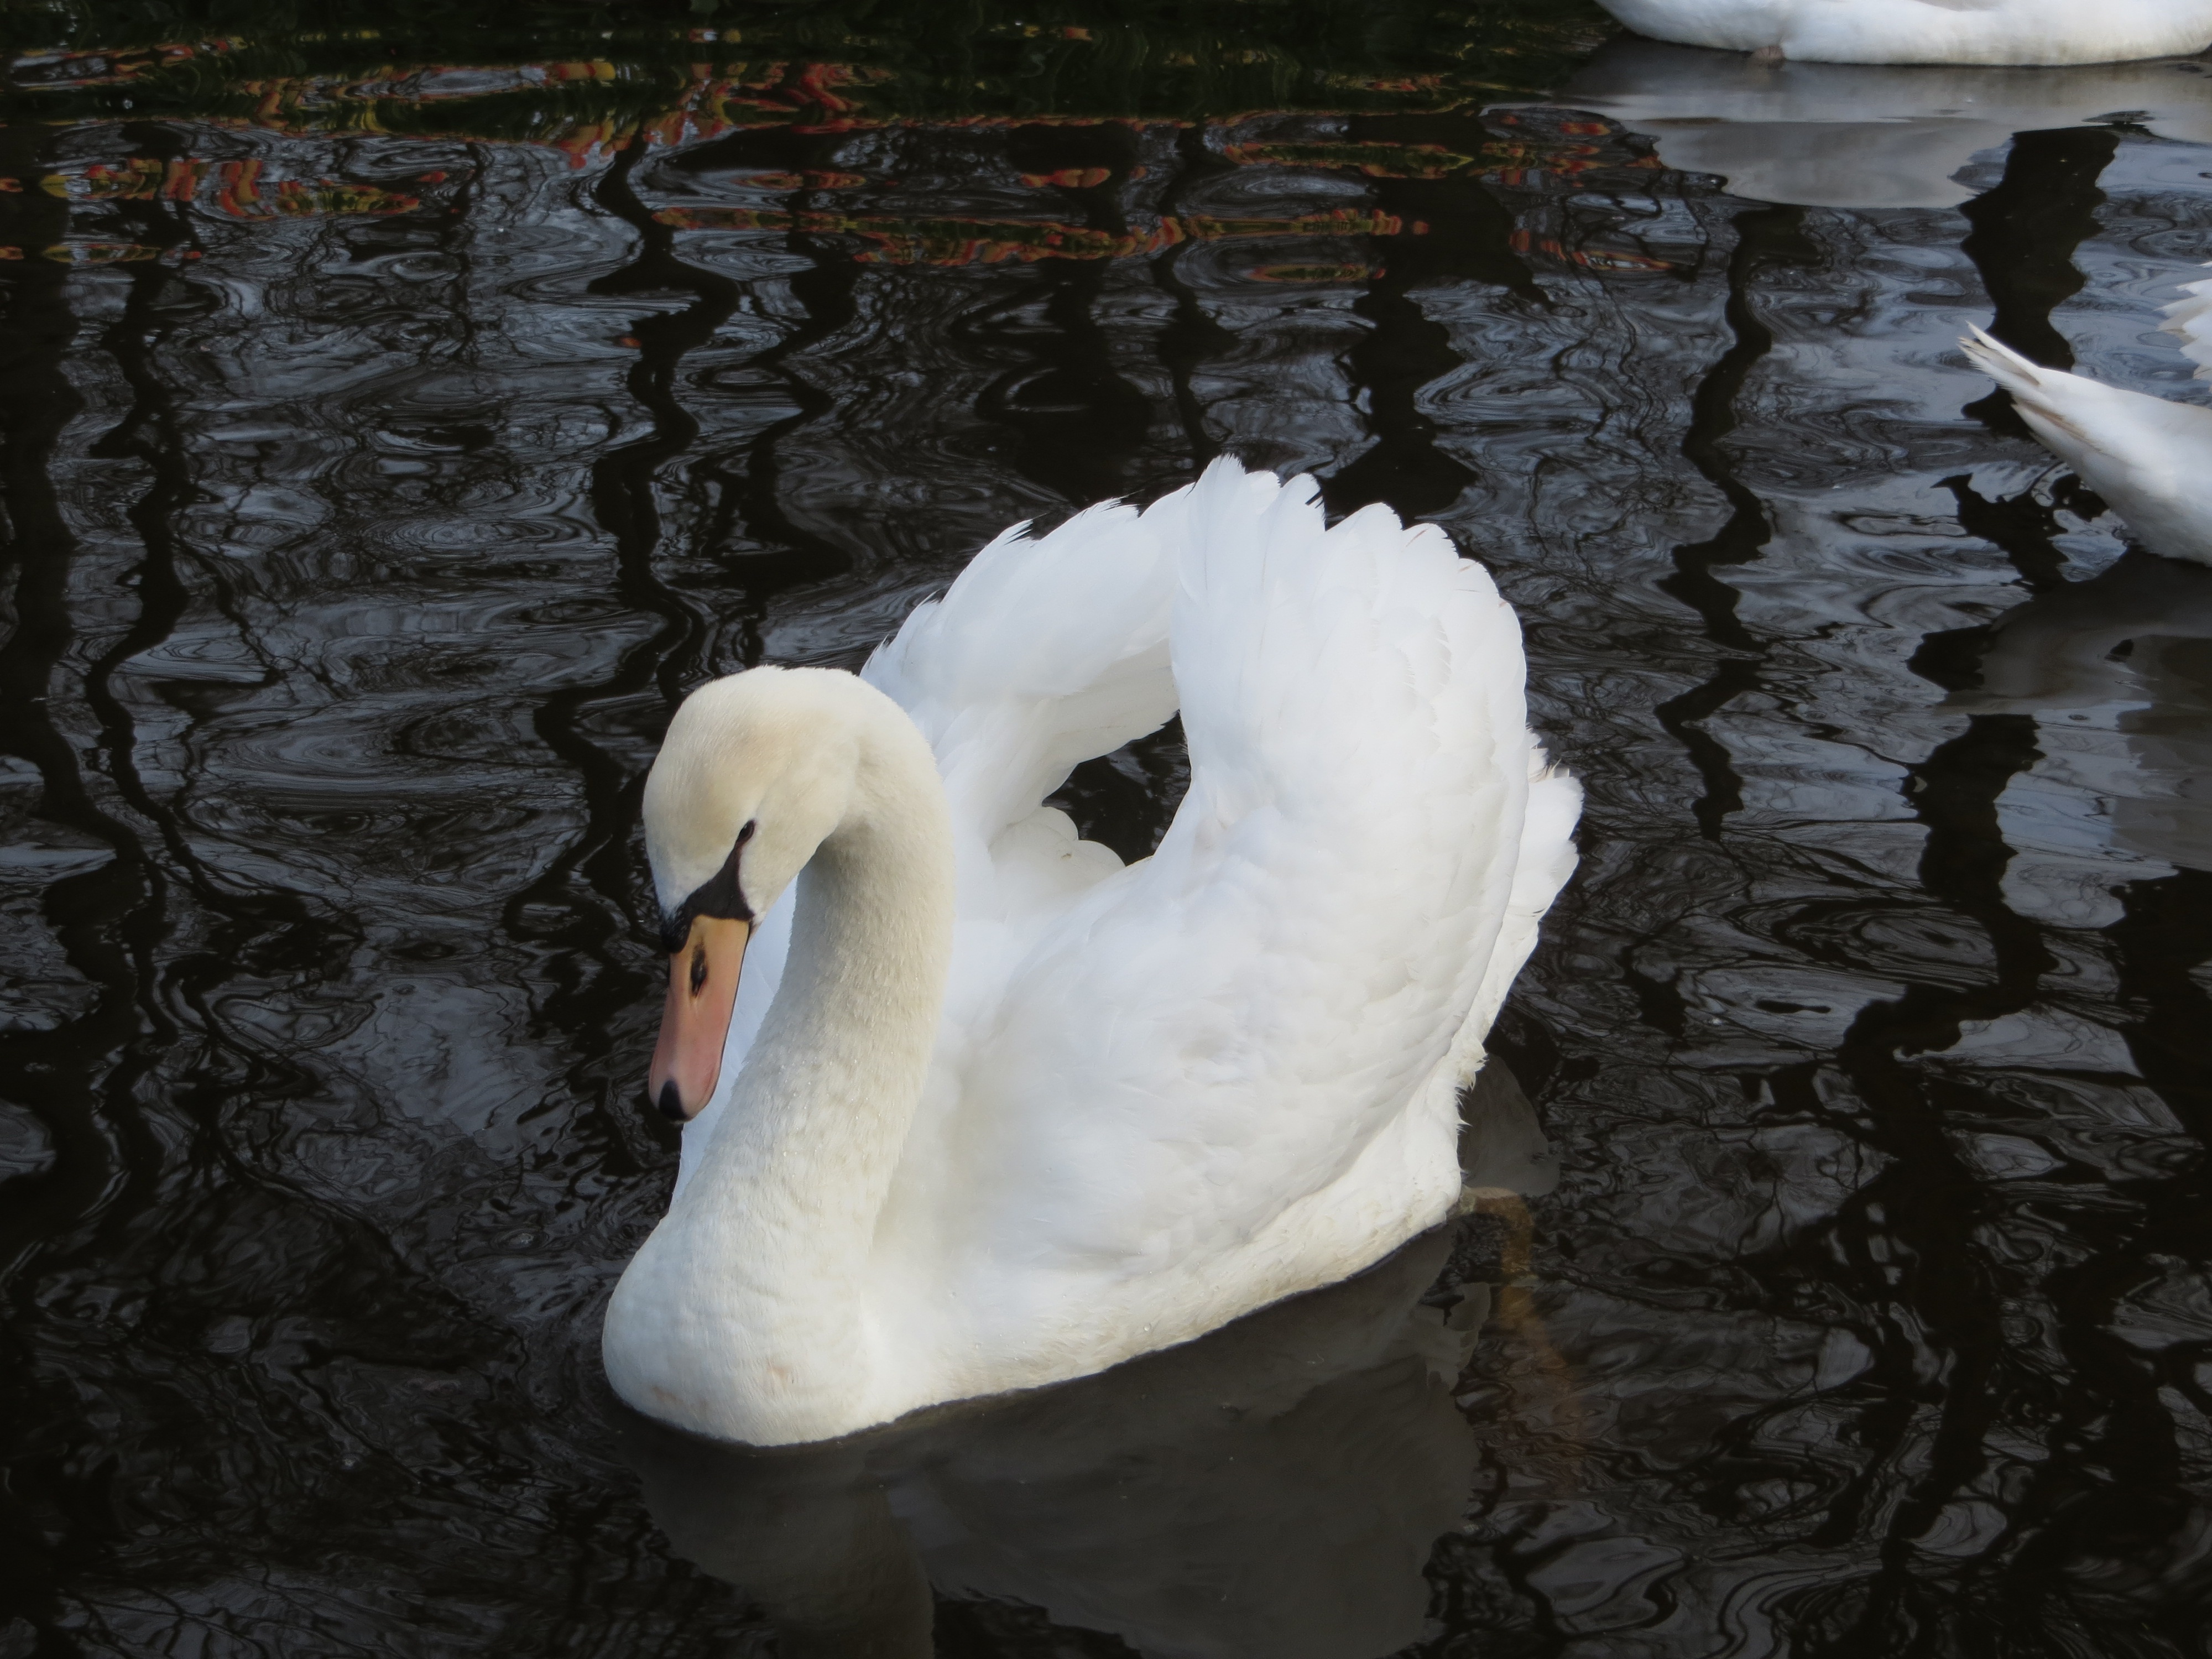
nature, bird, wing, white, reflection, beak, fauna, swimming, swan, swans, vertebrate, waterfowl, water bird, white swan, gracefully, ducks geese and swans